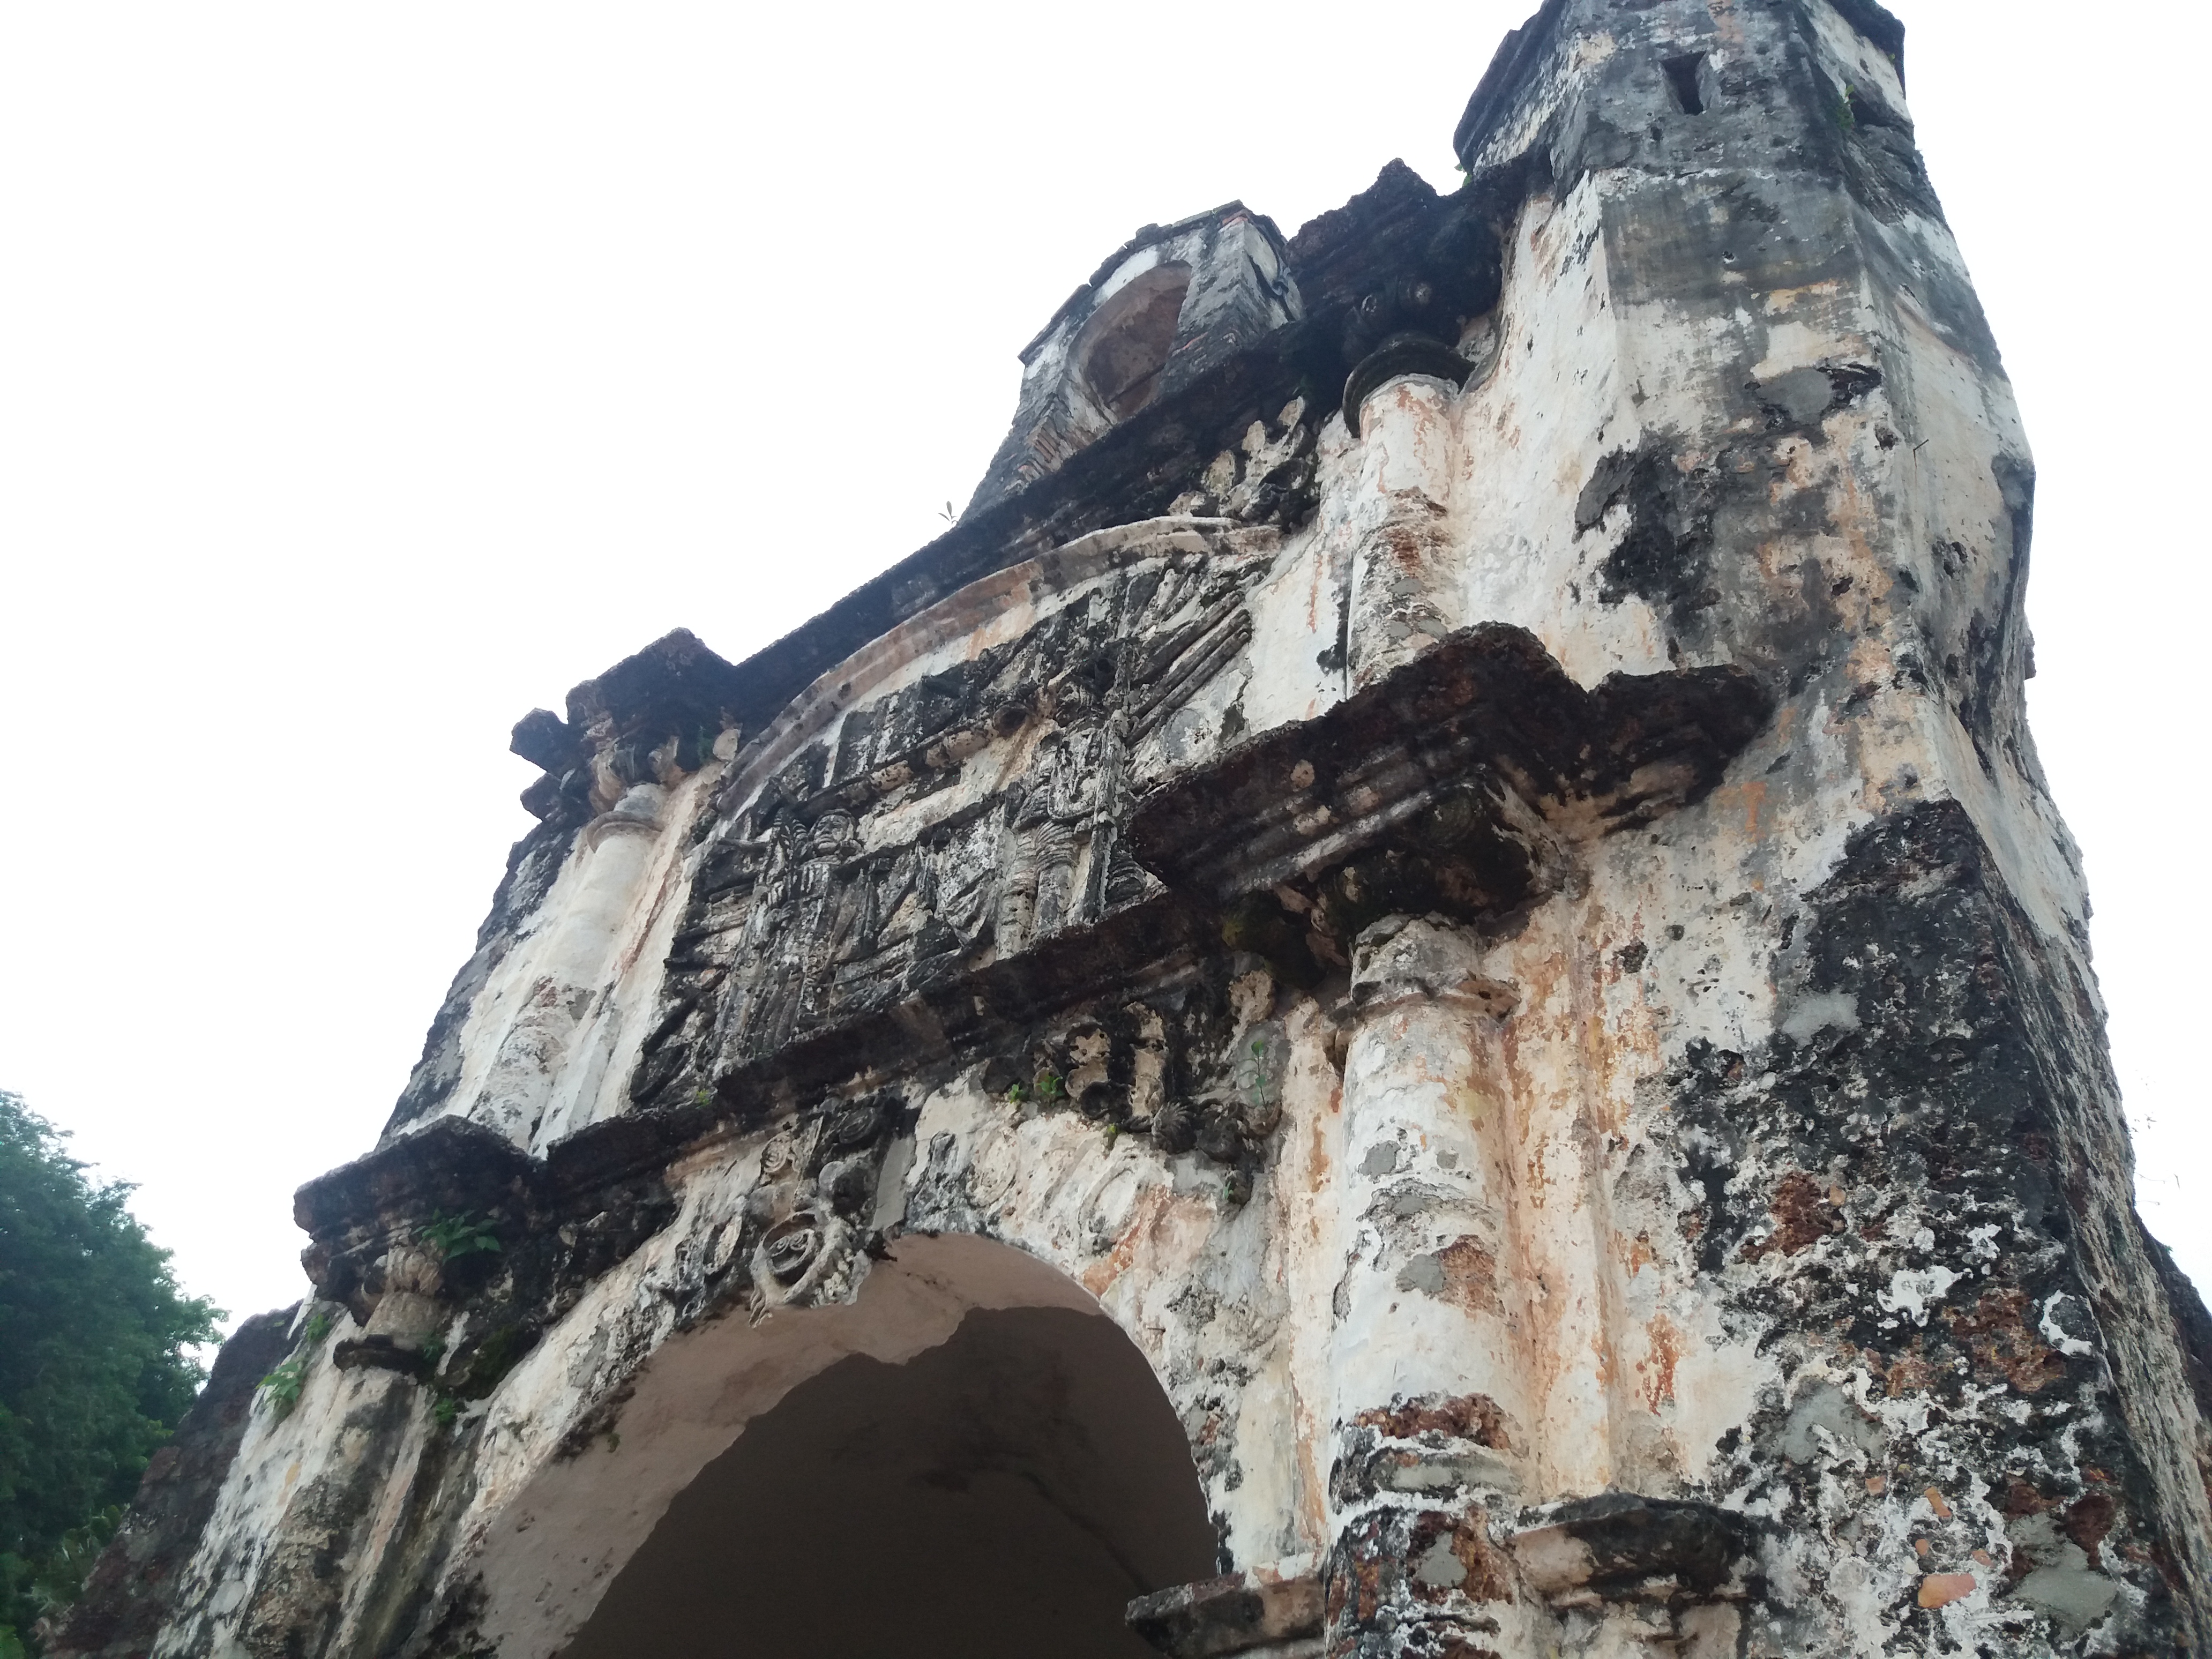
natural, rock, formation, geology, outcrop, ruins, tree, geological phenomenon, historic site, architecture, mountain, tourism, national park, bedrock, plant, ancient history, cliff, terrain, arch